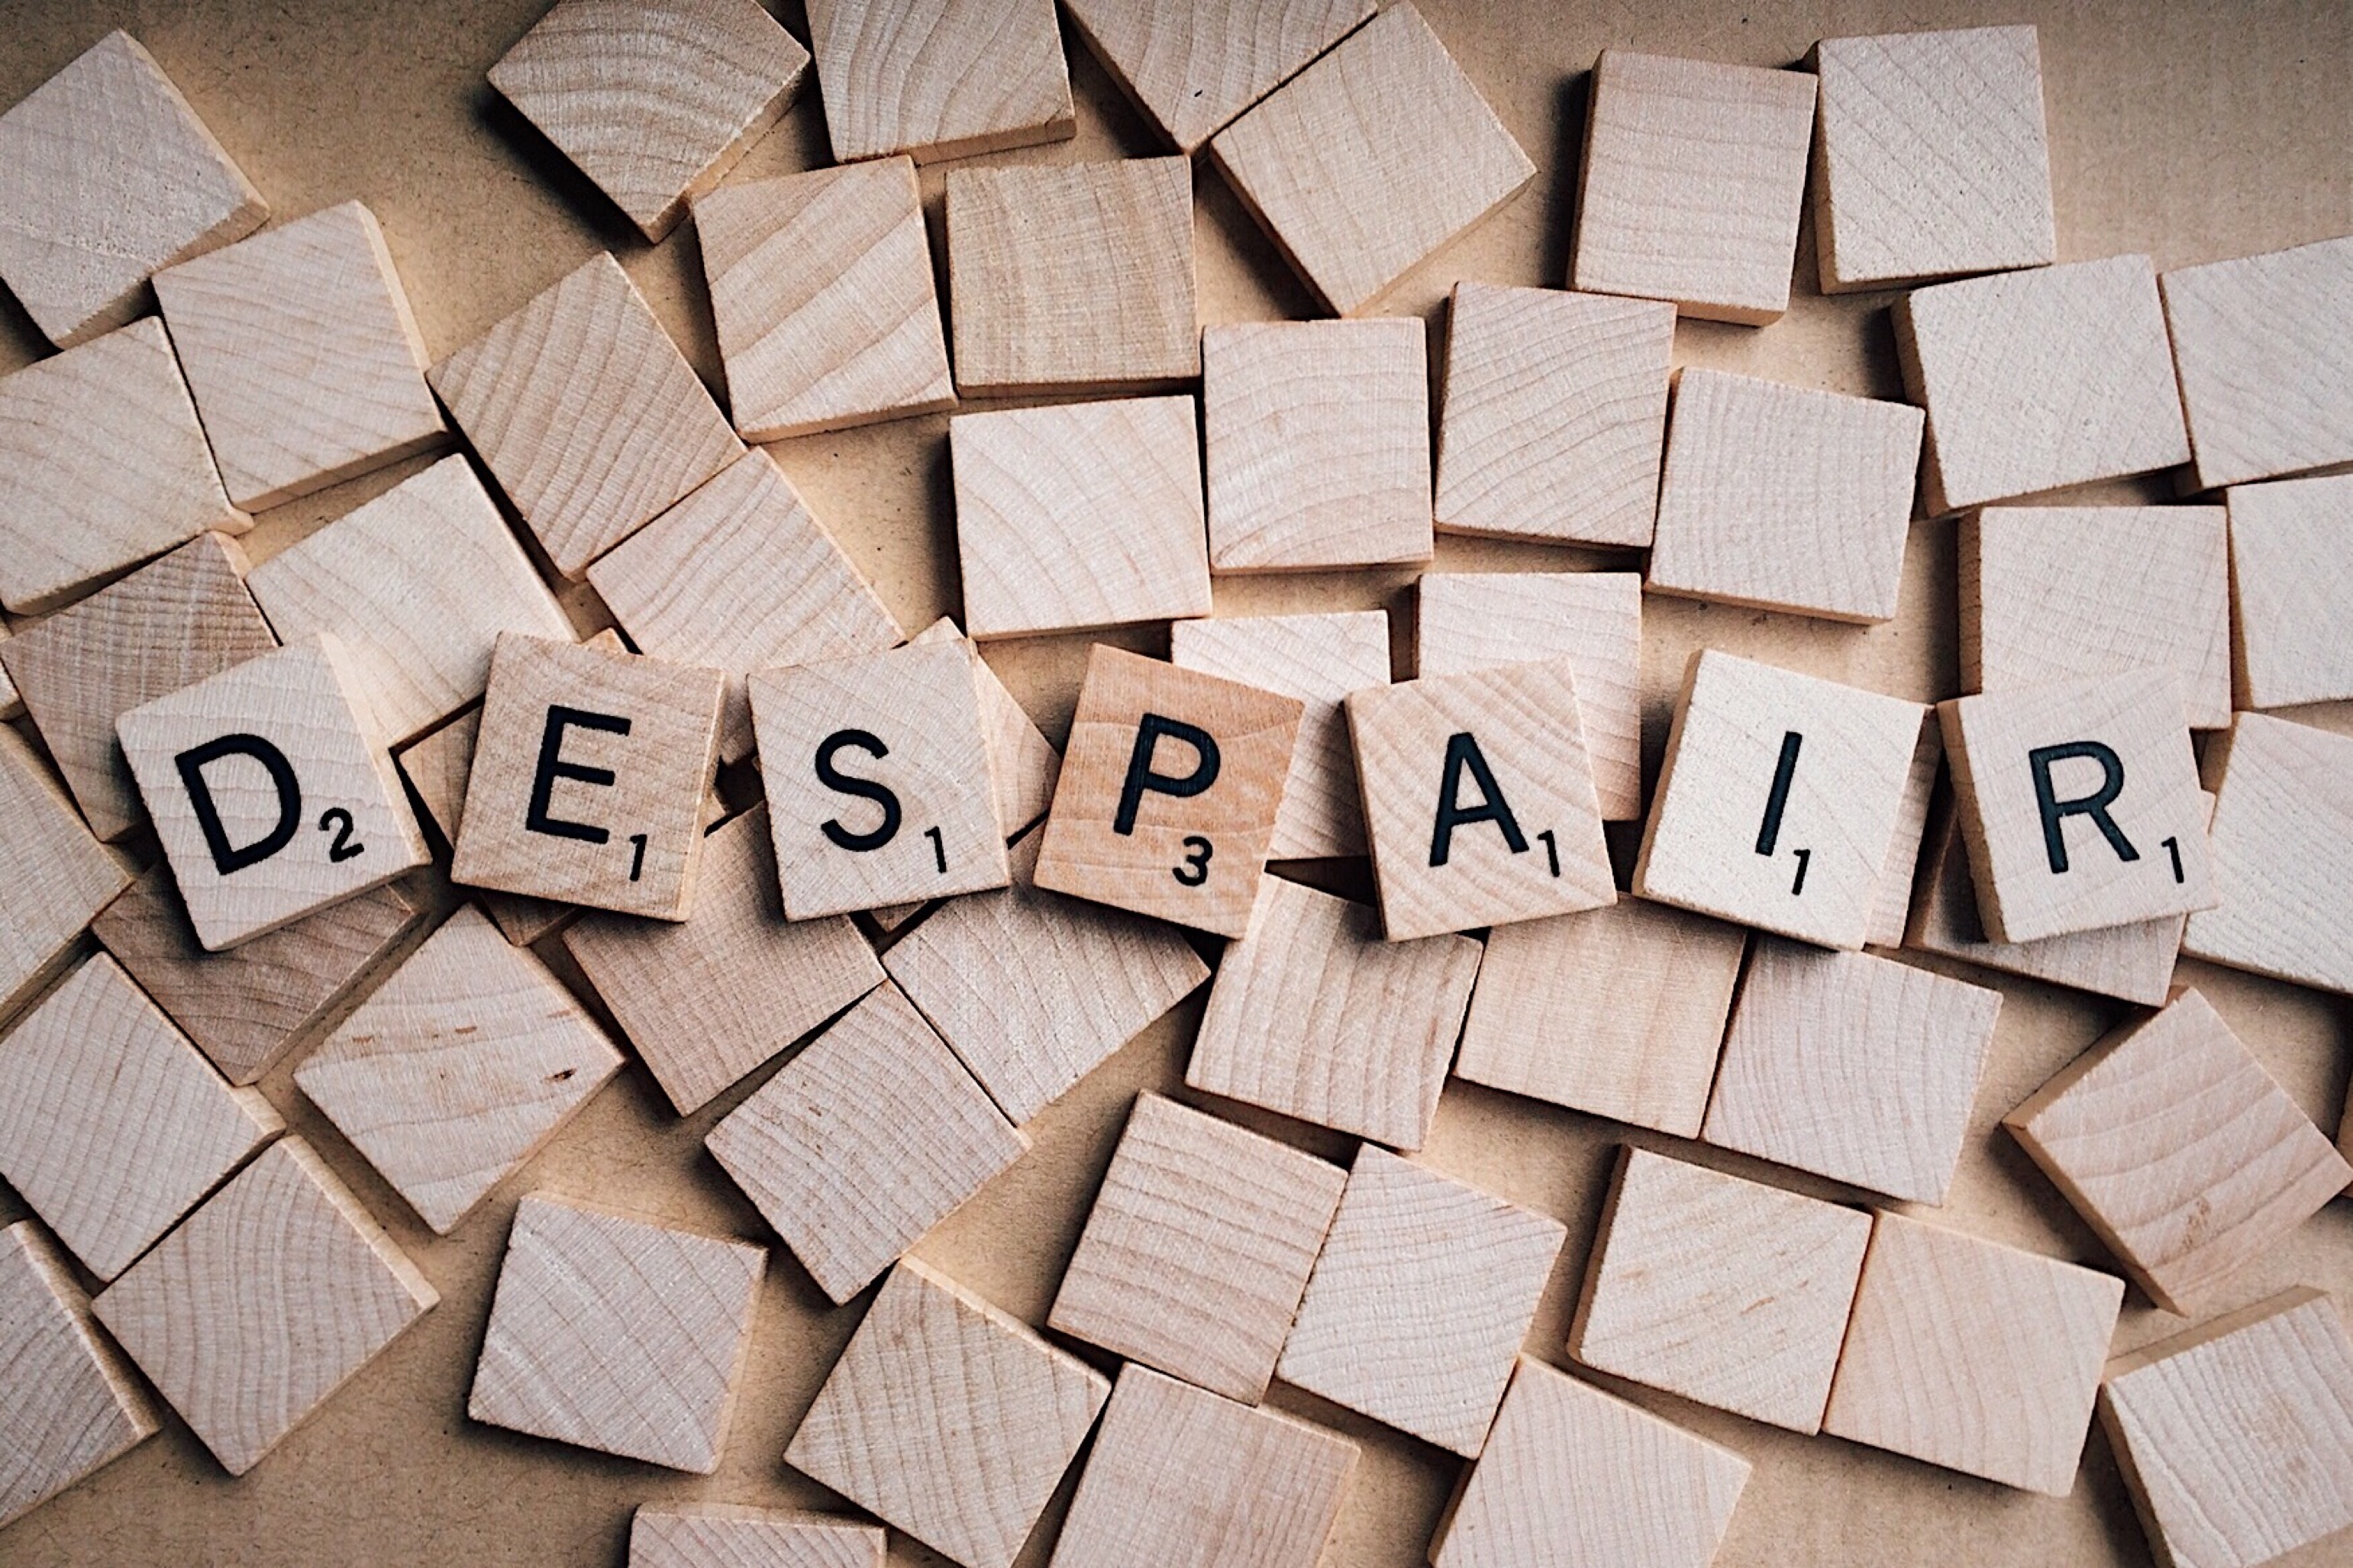
wood, floor, number, wall, sadness, pattern, tile, brick, circle, font, art, wooden, mosaic, emotion, grief, feeling, unhappy, despair, flooring